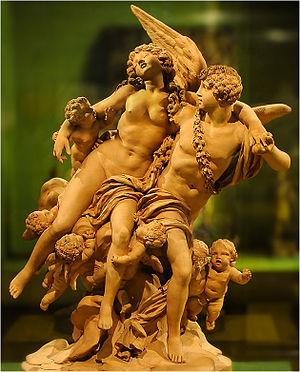
Clodion, pseudonyme de Claude Michel, né le 20 décembre 1738 à Nancy et mort le 29 mars 1814 à Paris, est un sculpteur lorrain puis, à partir de 1766, français, représentatif du style rocaille.